Teenage Mutant Ninja Turtles: Turtles in Time Re-Shelled

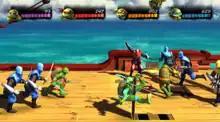
"Turtles in Time Re-Shelled" is an enhanced remake of the original "".

"Turtles in Time Re-Shelled" is a side scrolling beat 'em up. Players control the Teenage Mutant Ninja Turtles: Donatello, Leonardo, Michaelangelo, and Raphael. Each playable character has his own strengths and weaknesses. Up to four players can play simultaneously, and can play any combination of local and online multiplayer. Players are given a basic control setup, with jump, attack, and special attack buttons in addition to movement. Certain button combinations can execute special moves, such as a sprint, dash attack, or special attack. New to the remake is the ability to attack in eight directions, as opposed to the two directions of the original version.